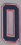
Number: 0